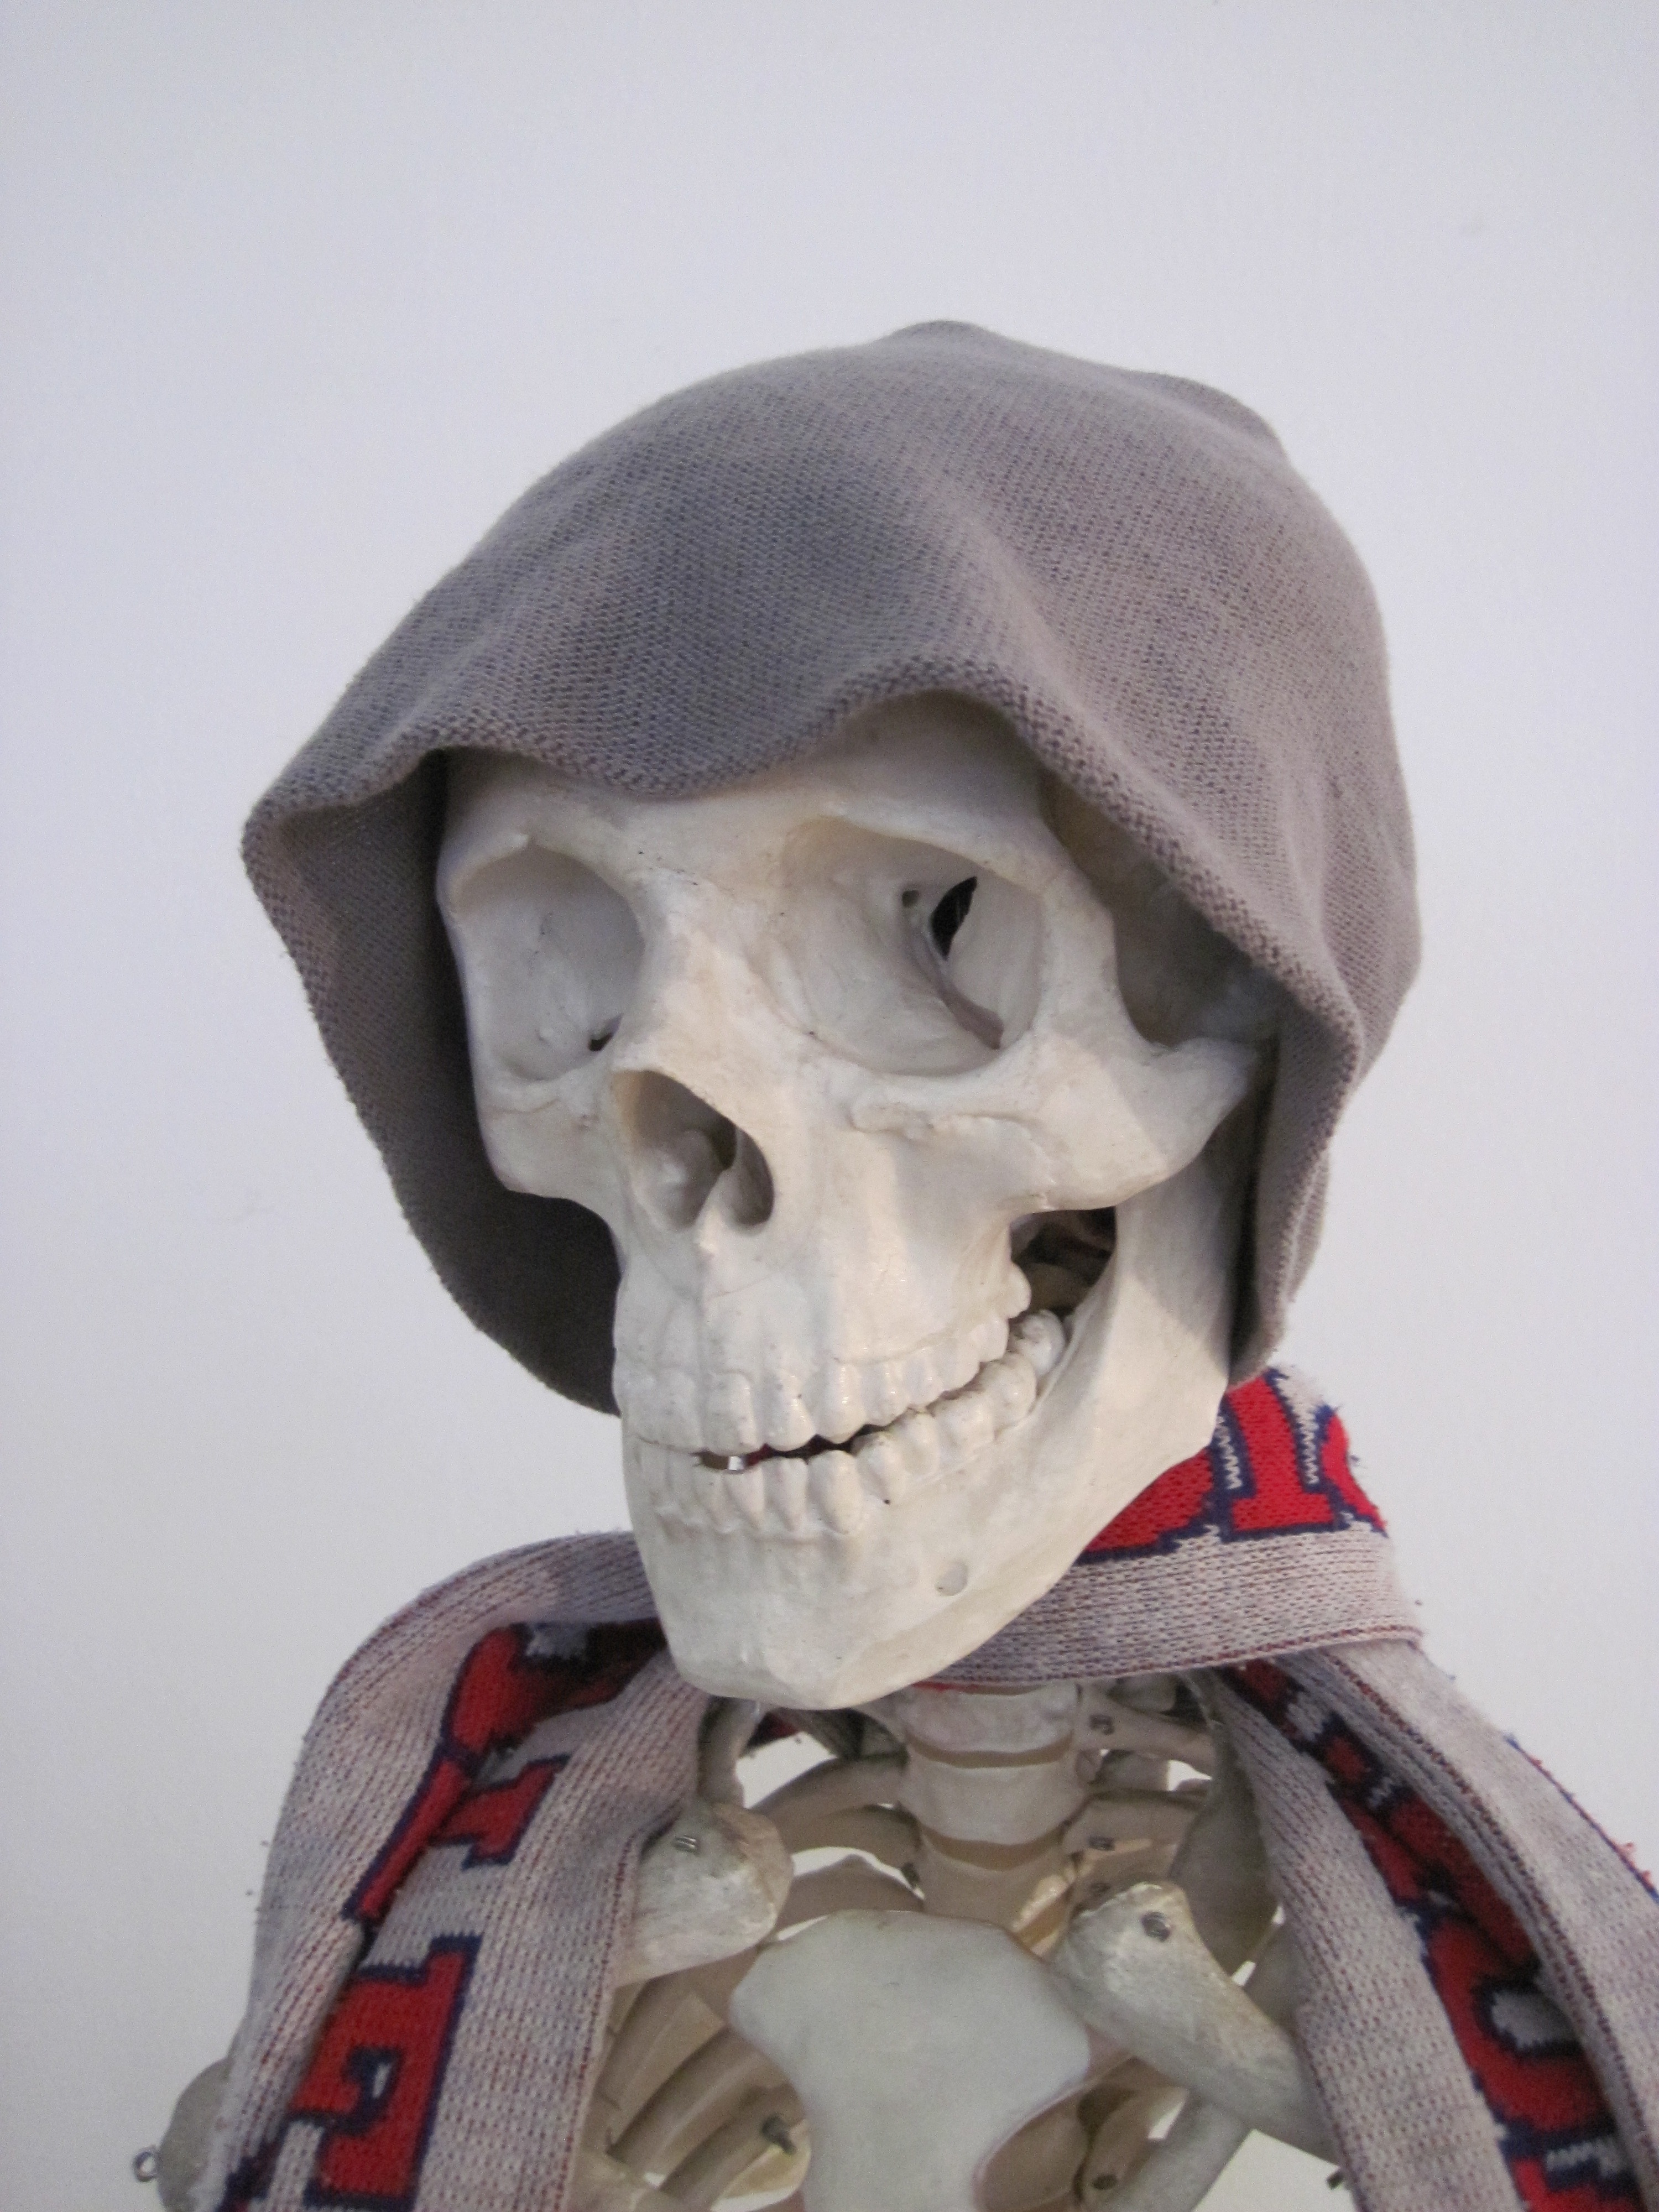
monument, statue, clothing, toy, scarf, bone, sculpture, art, fun, cap, head, skeleton, costume